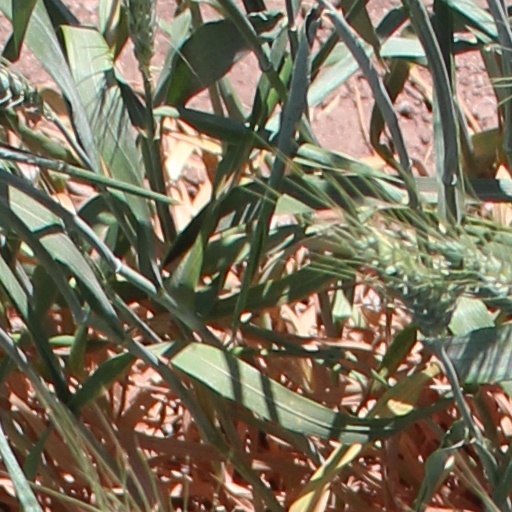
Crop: wheat